Pete Peterson (animator)

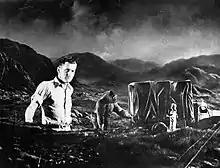
Peterson on the set of "Mighty Joe Young".

Pete Peterson (born Svend Aage Pedersen; September 30, 1903 - February 24, 1962) was an American motion picture special effects and stop-motion animation pioneer, best remembered for his work with Willis H. O'Brien on "Mighty Joe Young" (1949), "The Black Scorpion" (1957) and "The Giant Behemoth" (1959).